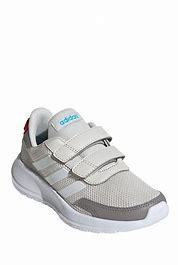
Brand: Adidas
Model: Tensaur